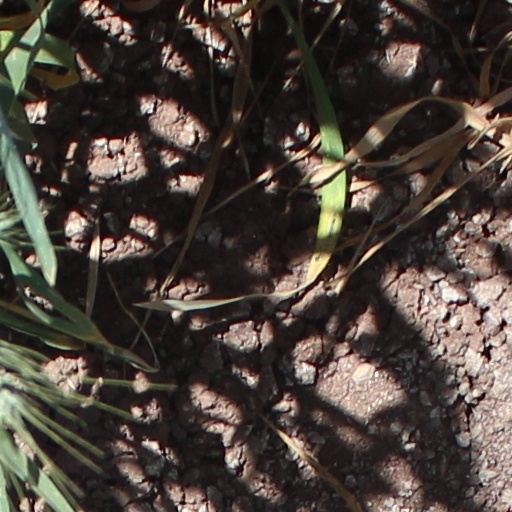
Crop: wheat